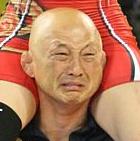
Age: 47